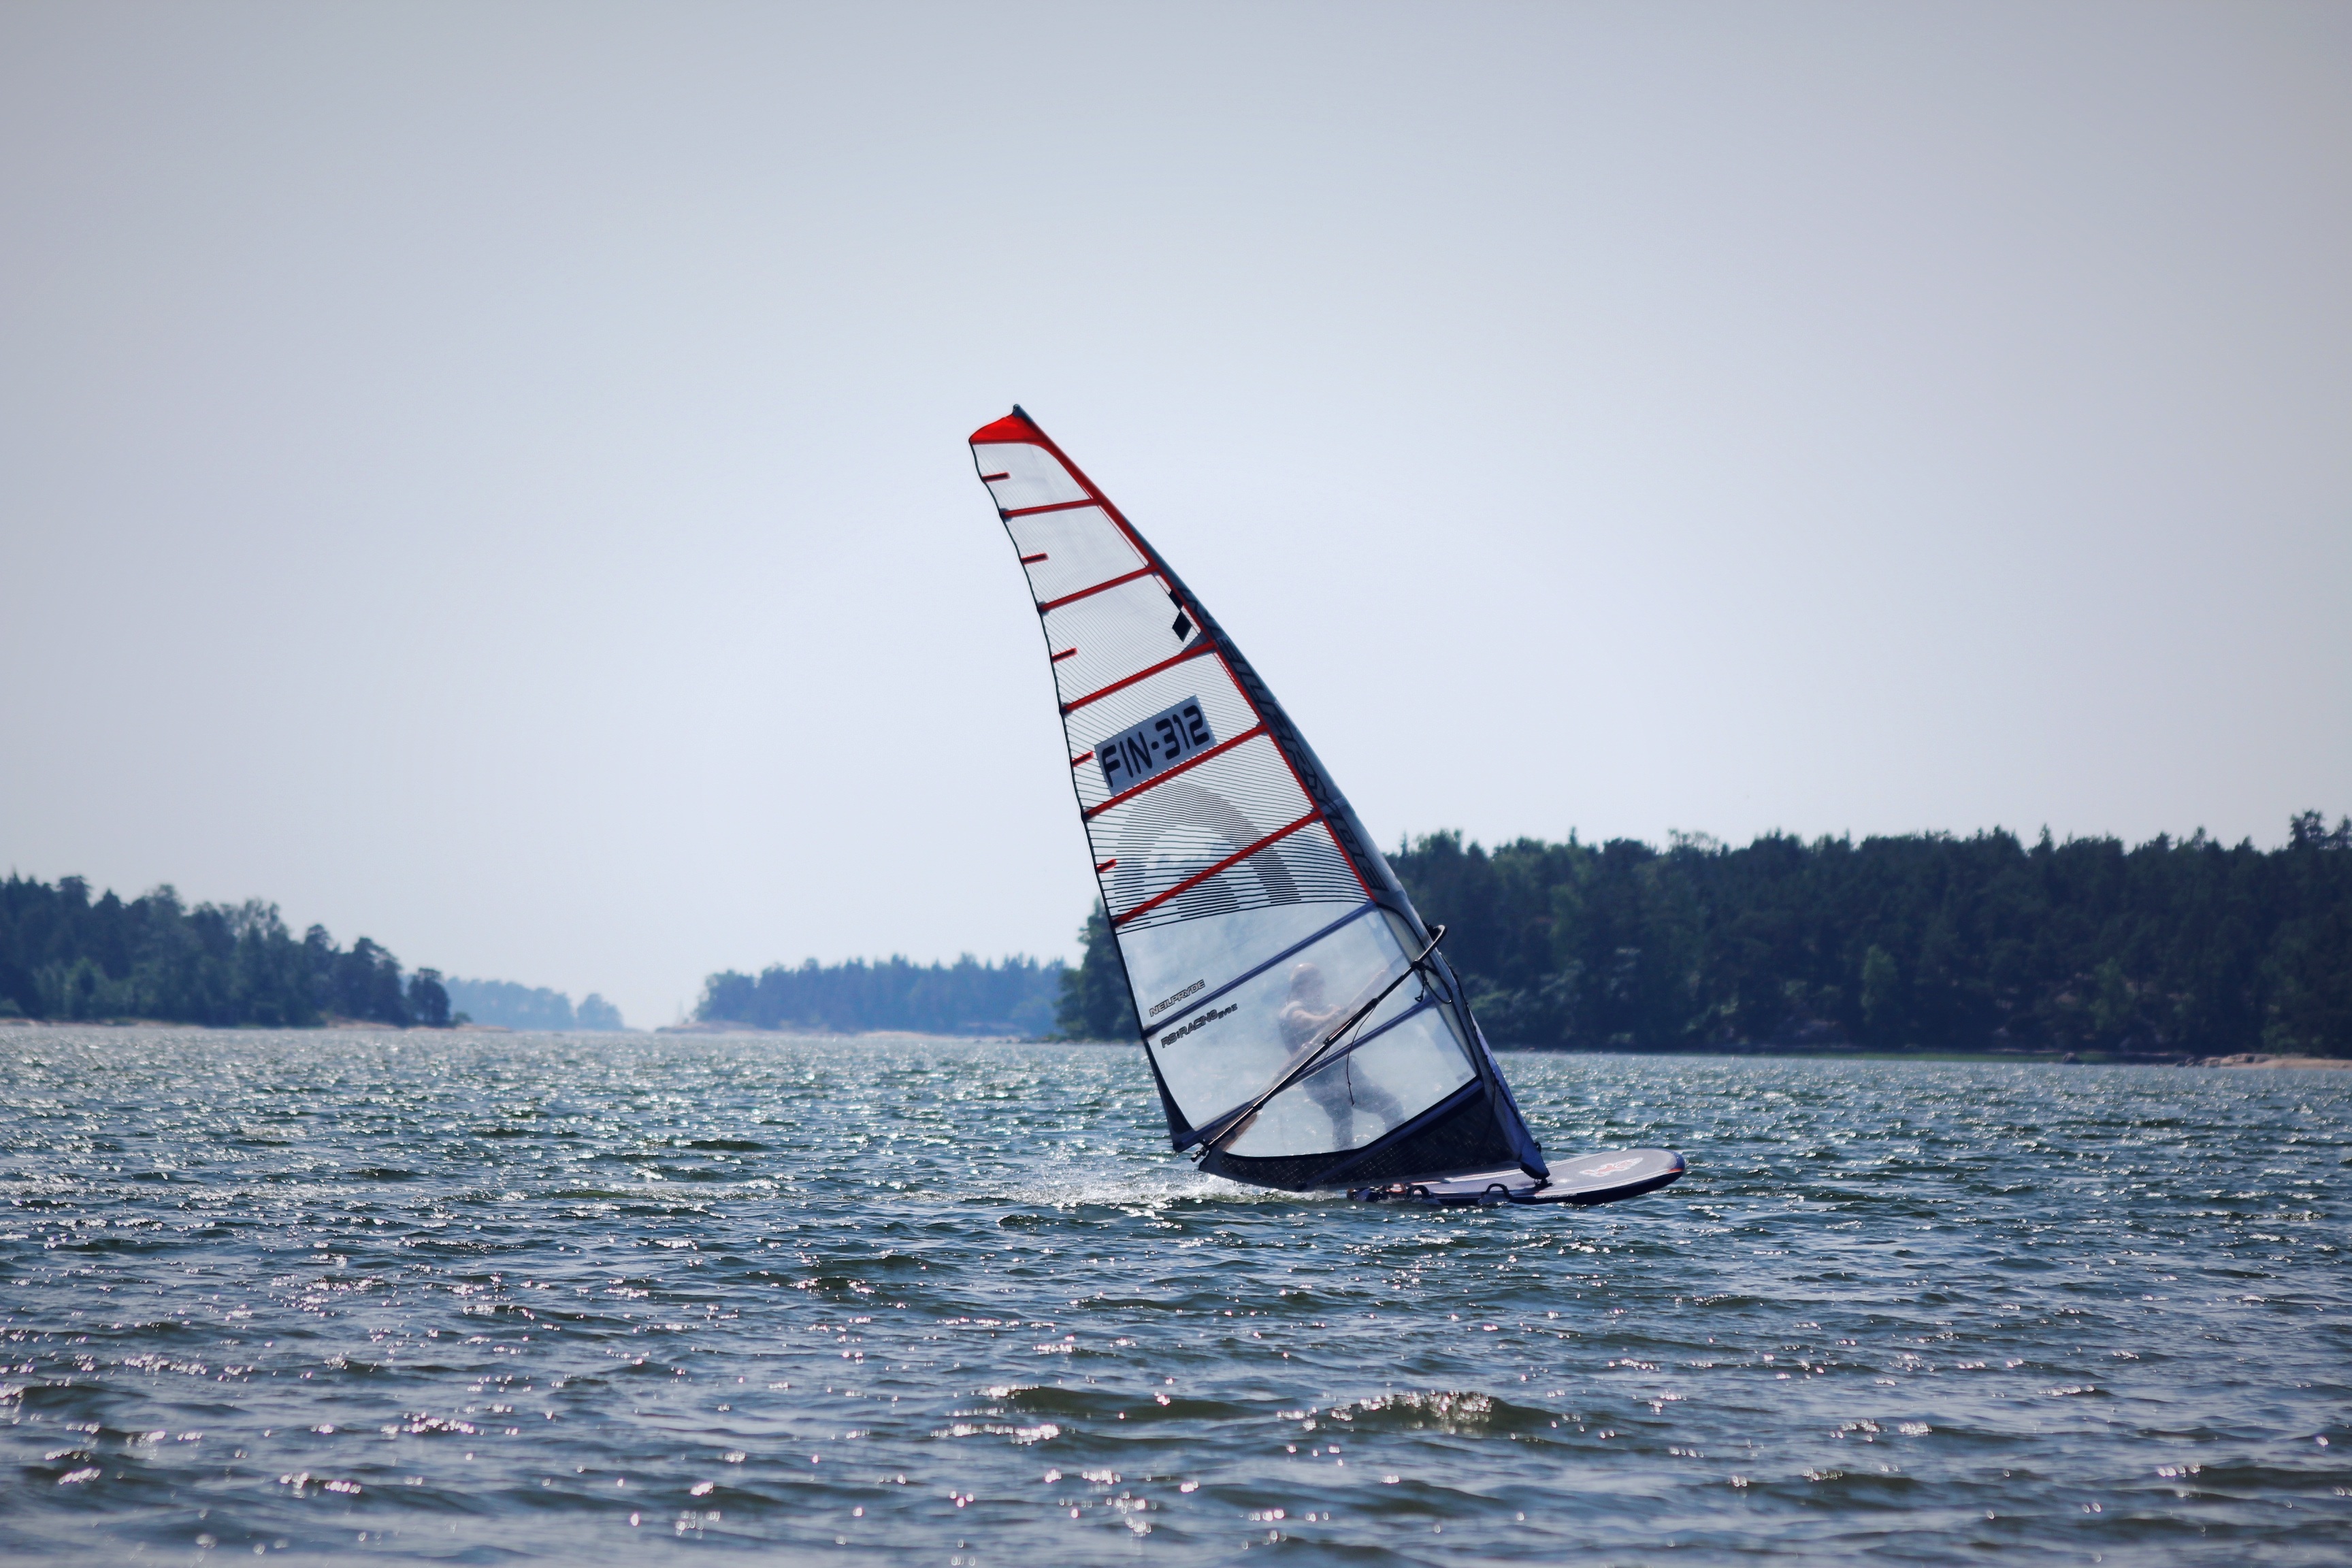
sea, water, sky, boat, wind, summer, surfer, seaside, surf, surfing, vehicle, sailing, surfboard, sailboat, sports, windsurfing, sail, helsinki, finnish, sailing ship, water sport, finnish bay, wind wave, boardsport, dinghy sailing